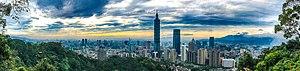
La photographie panoramique est un genre de photographie ou une technique qui consiste à créer des images avec des champs exceptionnellement larges.